Phyllis McCarthy

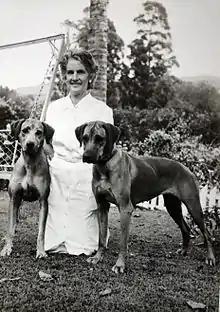
Phyllis McCarthy with champions Glenaholm Claire and Glenaholm Gazelle

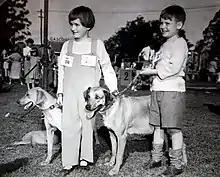
1950 McCarthy twins at dog show with ch Glenaholm Dido and Glenaholm Cleopatra

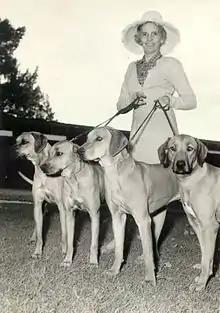
Phyllis McCarthy with Ch Glenaholm Gay, Glenaholm Adelle, Ch Glenaholm Claire and Glenaholm Gazelle

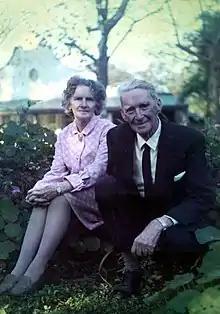
Phyllis and Victor McCarthy at Glenaholm

Phyllis McCarthy (12 March 1903 – 16 February 1986) was a South African breeder of and authority on Rhodesian Ridgeback dogs. She established the Glenaholm Kennels in 1949 in Pietermaritzburg, South Africa, played a seminal role in the Ridgeback community and produced a long line of Ridgebacks featuring prominently in the ancestry of almost all modern members of the breed.